Lelov

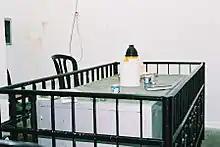
Tombstone of Reb Dovid of Lelov

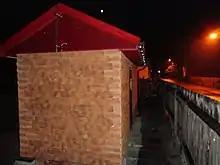
The grave of Rabbi Dovid of Lelov today

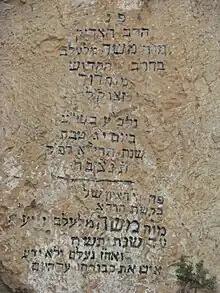
Tombstone of Rabbi Moshe of Lelov

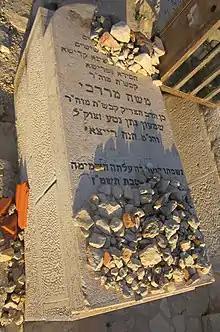
Tomb of Rabbi Moshe Mordechai on the Mount of Olives

Dovid Biderman of Lelov was a disciple of the Yaakov Yitzchak, known as the Seer of Lublin.